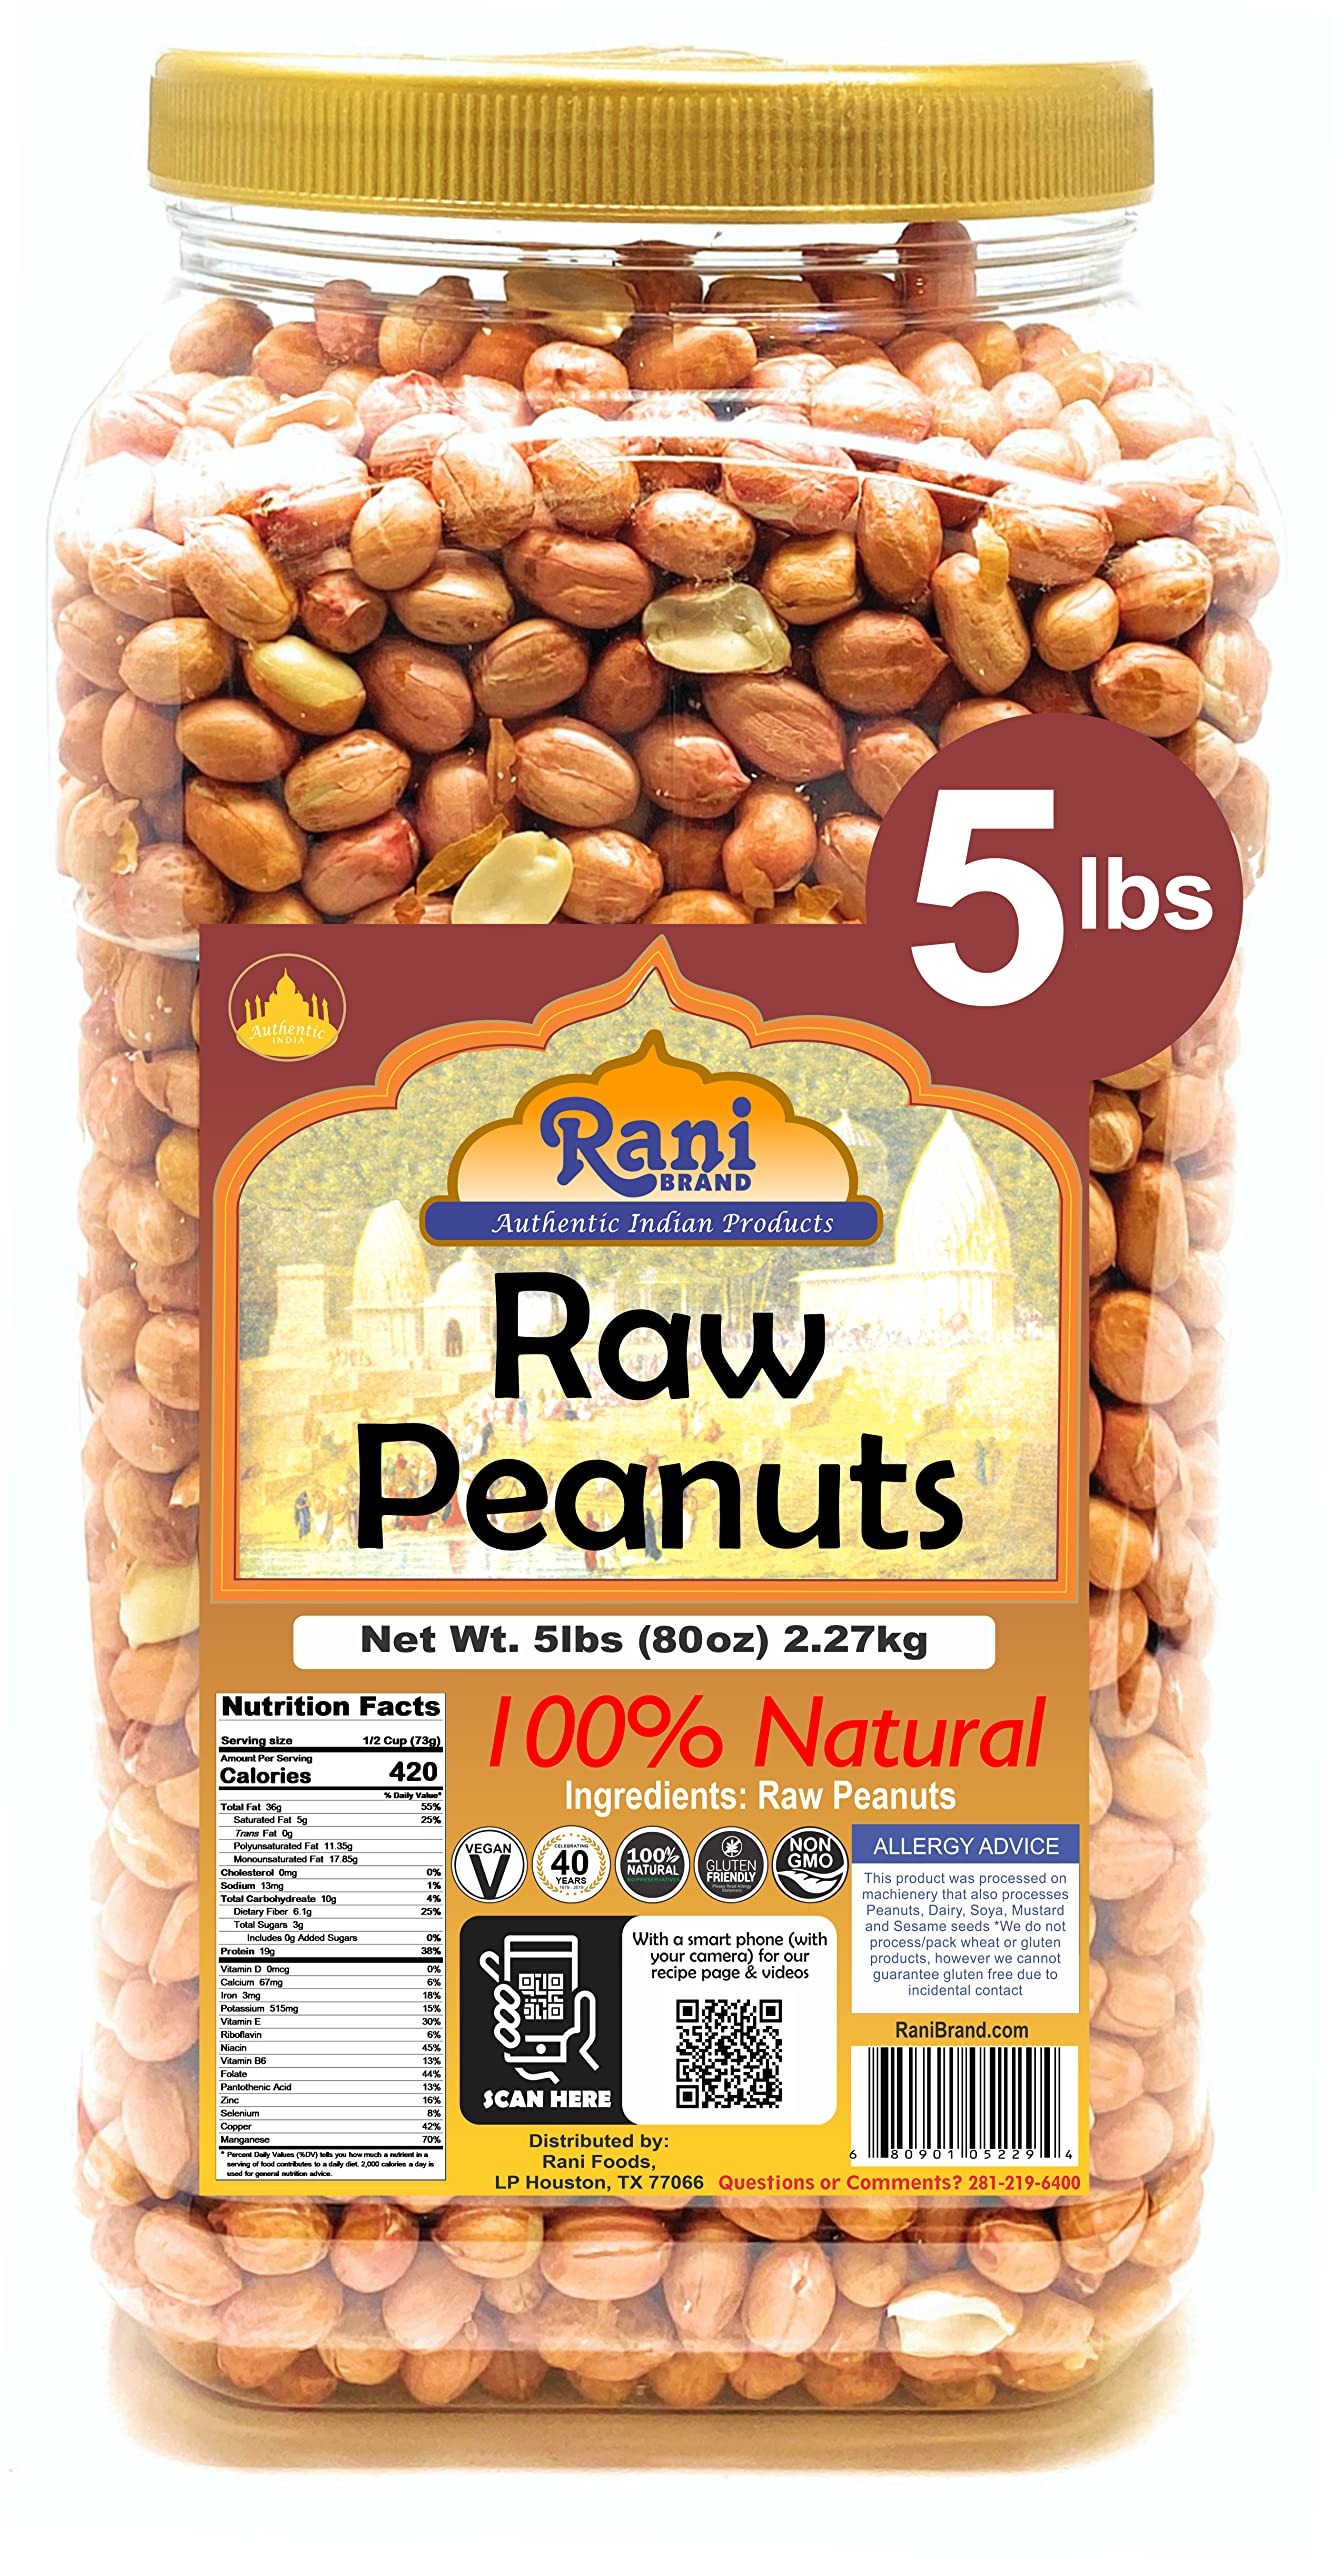
Item Name: Rani Peanuts, Raw Whole With Skin (uncooked, unsalted) 96oz (6lbs) 2.72kg Bulk PET Jar ~ All Natural | Vegan | Gluten Friendly | Fresh Product of USA ~ Spanish Grade Groundnut/Red-skin
Bullet Point 1: 🥜Fresh! Product of USA, All Natural Spanish #1 Grade. Unsalted, Uncooked Raw Red-skin Peanuts,
Bullet Point 2: 🥜USDA Inspected and Approved, Non-GMO, No Preservatives, Gluten Friendly.
Bullet Point 3: 🥜Great for making Peanut Brittle, Peanut Butter, Cooking, Boiling & Baking. Rani is a USA based company selling quality foods for over 40 years, buy with confidence!
Bullet Point 4: 🥜Great source of Fiber, Protein and other important nutrients.
Bullet Point 5: 🥜Net Wt. 96oz (6lbs) 2.72kg, Alternative Name: Groundnut | Note: Product Should be Further Cooked or Processed
Bullet Point 6: 🥜Looking for a long shelf life? Keep them refrigerated, can last up to 5 years!
Product Description: Peanut, also known as groundnut and goober (Arachis hypogaea), is a crop of global importance. It is widely grown in the tropics and subtropics, being important to both smallholder and large commercial producers. It is classified as both a grain legume and, because of its high oil content, an oil crop. World annual production is about 46 million tonnes per year. Peanut pods develop under the ground, which is very unusual among crop plants. One cup of raw peanuts contains approximately 828 calories, 72 grams of fat, 37 grams of protein, 24 grams of carbohydrates, 12 grams of fiber and 10 grams of saturated fat. These numbers constitute 110 percent of the daily value of fat, 73 percent of protein, 50 percent of saturated fat, 19 percent of fiber and 8 percent of carbohydrates. Raw peanuts have a negligible amount of sodium and are cholesterol free. Raw peanuts' low carbohydrate-to-protein ratio makes them a good snack choice for people following low-carbohydrate, high-protein diets.
Value: 80.0
Unit: Ounce

Price: 30.99